International Shoe Co. v. Washington

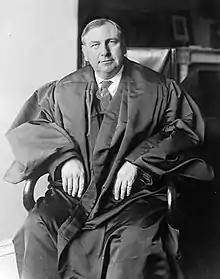
Chief Justice Harlan F. Stone

The issue involved a determination of the level of connection that must exist between a non-resident corporation and a state in order for that corporation to be sued within that state. The Supreme Court, in an opinion by Chief Justice Harlan Fiske Stone (and in which Justice Robert Jackson did not participate), held that in view of 26 U.S.C. § 1606(a) (providing that no person shall be relieved from compliance with a state law requiring payments to an unemployment fund on the ground that he is engaged in interstate commerce) the fact that the corporation is engaged in interstate commerce does not relieve it from liability for payments to the state unemployment compensation fund. The activities in behalf of the corporation render it amenable to suit in courts of the State to recover payments due to the state unemployment compensation fund. The activities in question established sufficient contacts or ties between the State and the corporation to make it reasonable and just, and in conformity to the due process requirements of the Fourteenth Amendment, for the State to enforce against the corporation an obligation arising out of such activities. In such a suit to recover payments due to the unemployment compensation fund, service of process upon one of the corporation's salesmen within the State, and notice sent by registered mail to the corporation at its home office, satisfies the requirements of due process. The tax imposed by the state unemployment compensation statute—construed by the state court, in its application to the corporation, as a tax on the privilege of employing salesmen within the State—does not violate the due process clause of the Fourteenth Amendment. In reaching its decision the Court stated that throughout American history, the jurisdiction of courts to render judgment in personam has been grounded on their de facto power over the defendant's person. Hence, his presence within the territorial jurisdiction of a court was prerequisite to its rendition of a judgment personally binding him. But now that the capias ad respondendum has given way to personal service of summons or other form of notice, due process requires only that, in order to subject a defendant to a judgment in personam, if he be not present within the territory of the forum, he have certain minimum contacts with it such that the maintenance of the suit does not offend traditional notions of fair play and substantial justice. Justice Hugo Black wrote a separate opinion, agreeing with the outcome in this case, but contending that the Court has excessively restricted the power of states to find jurisdiction over companies doing business therein.